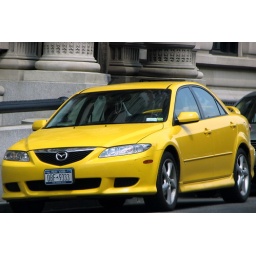
A yellow car in Manhattan NYC